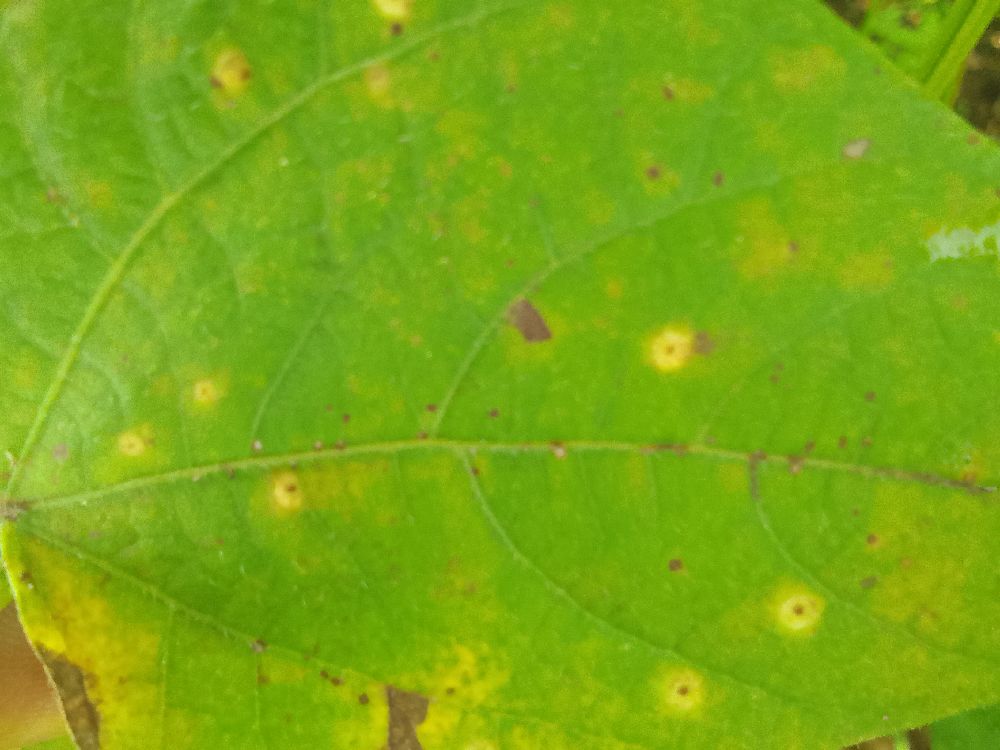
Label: rust